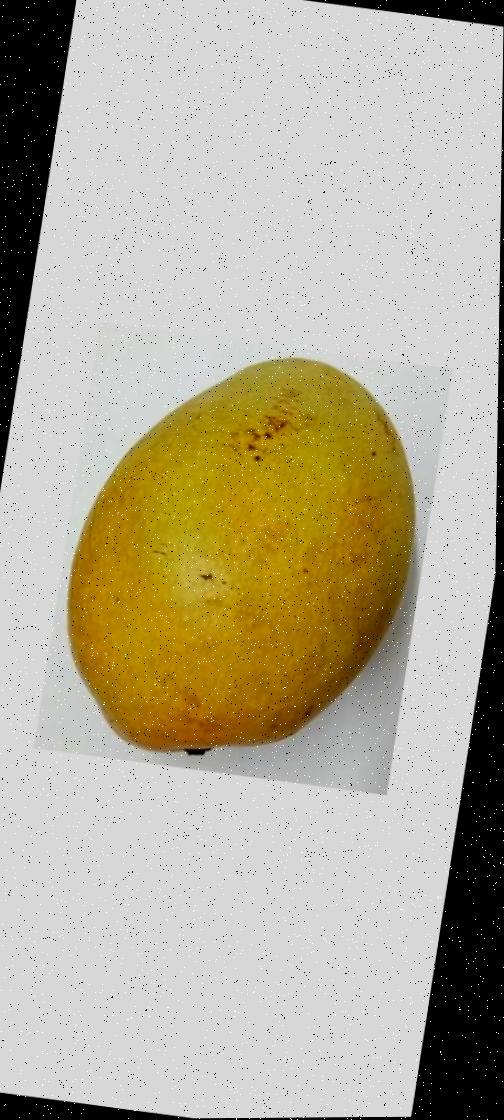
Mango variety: Bari-11